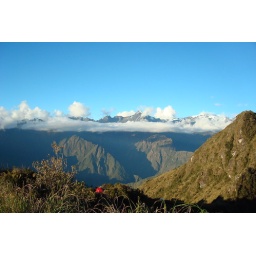
We're in the cloud forest of the Andes